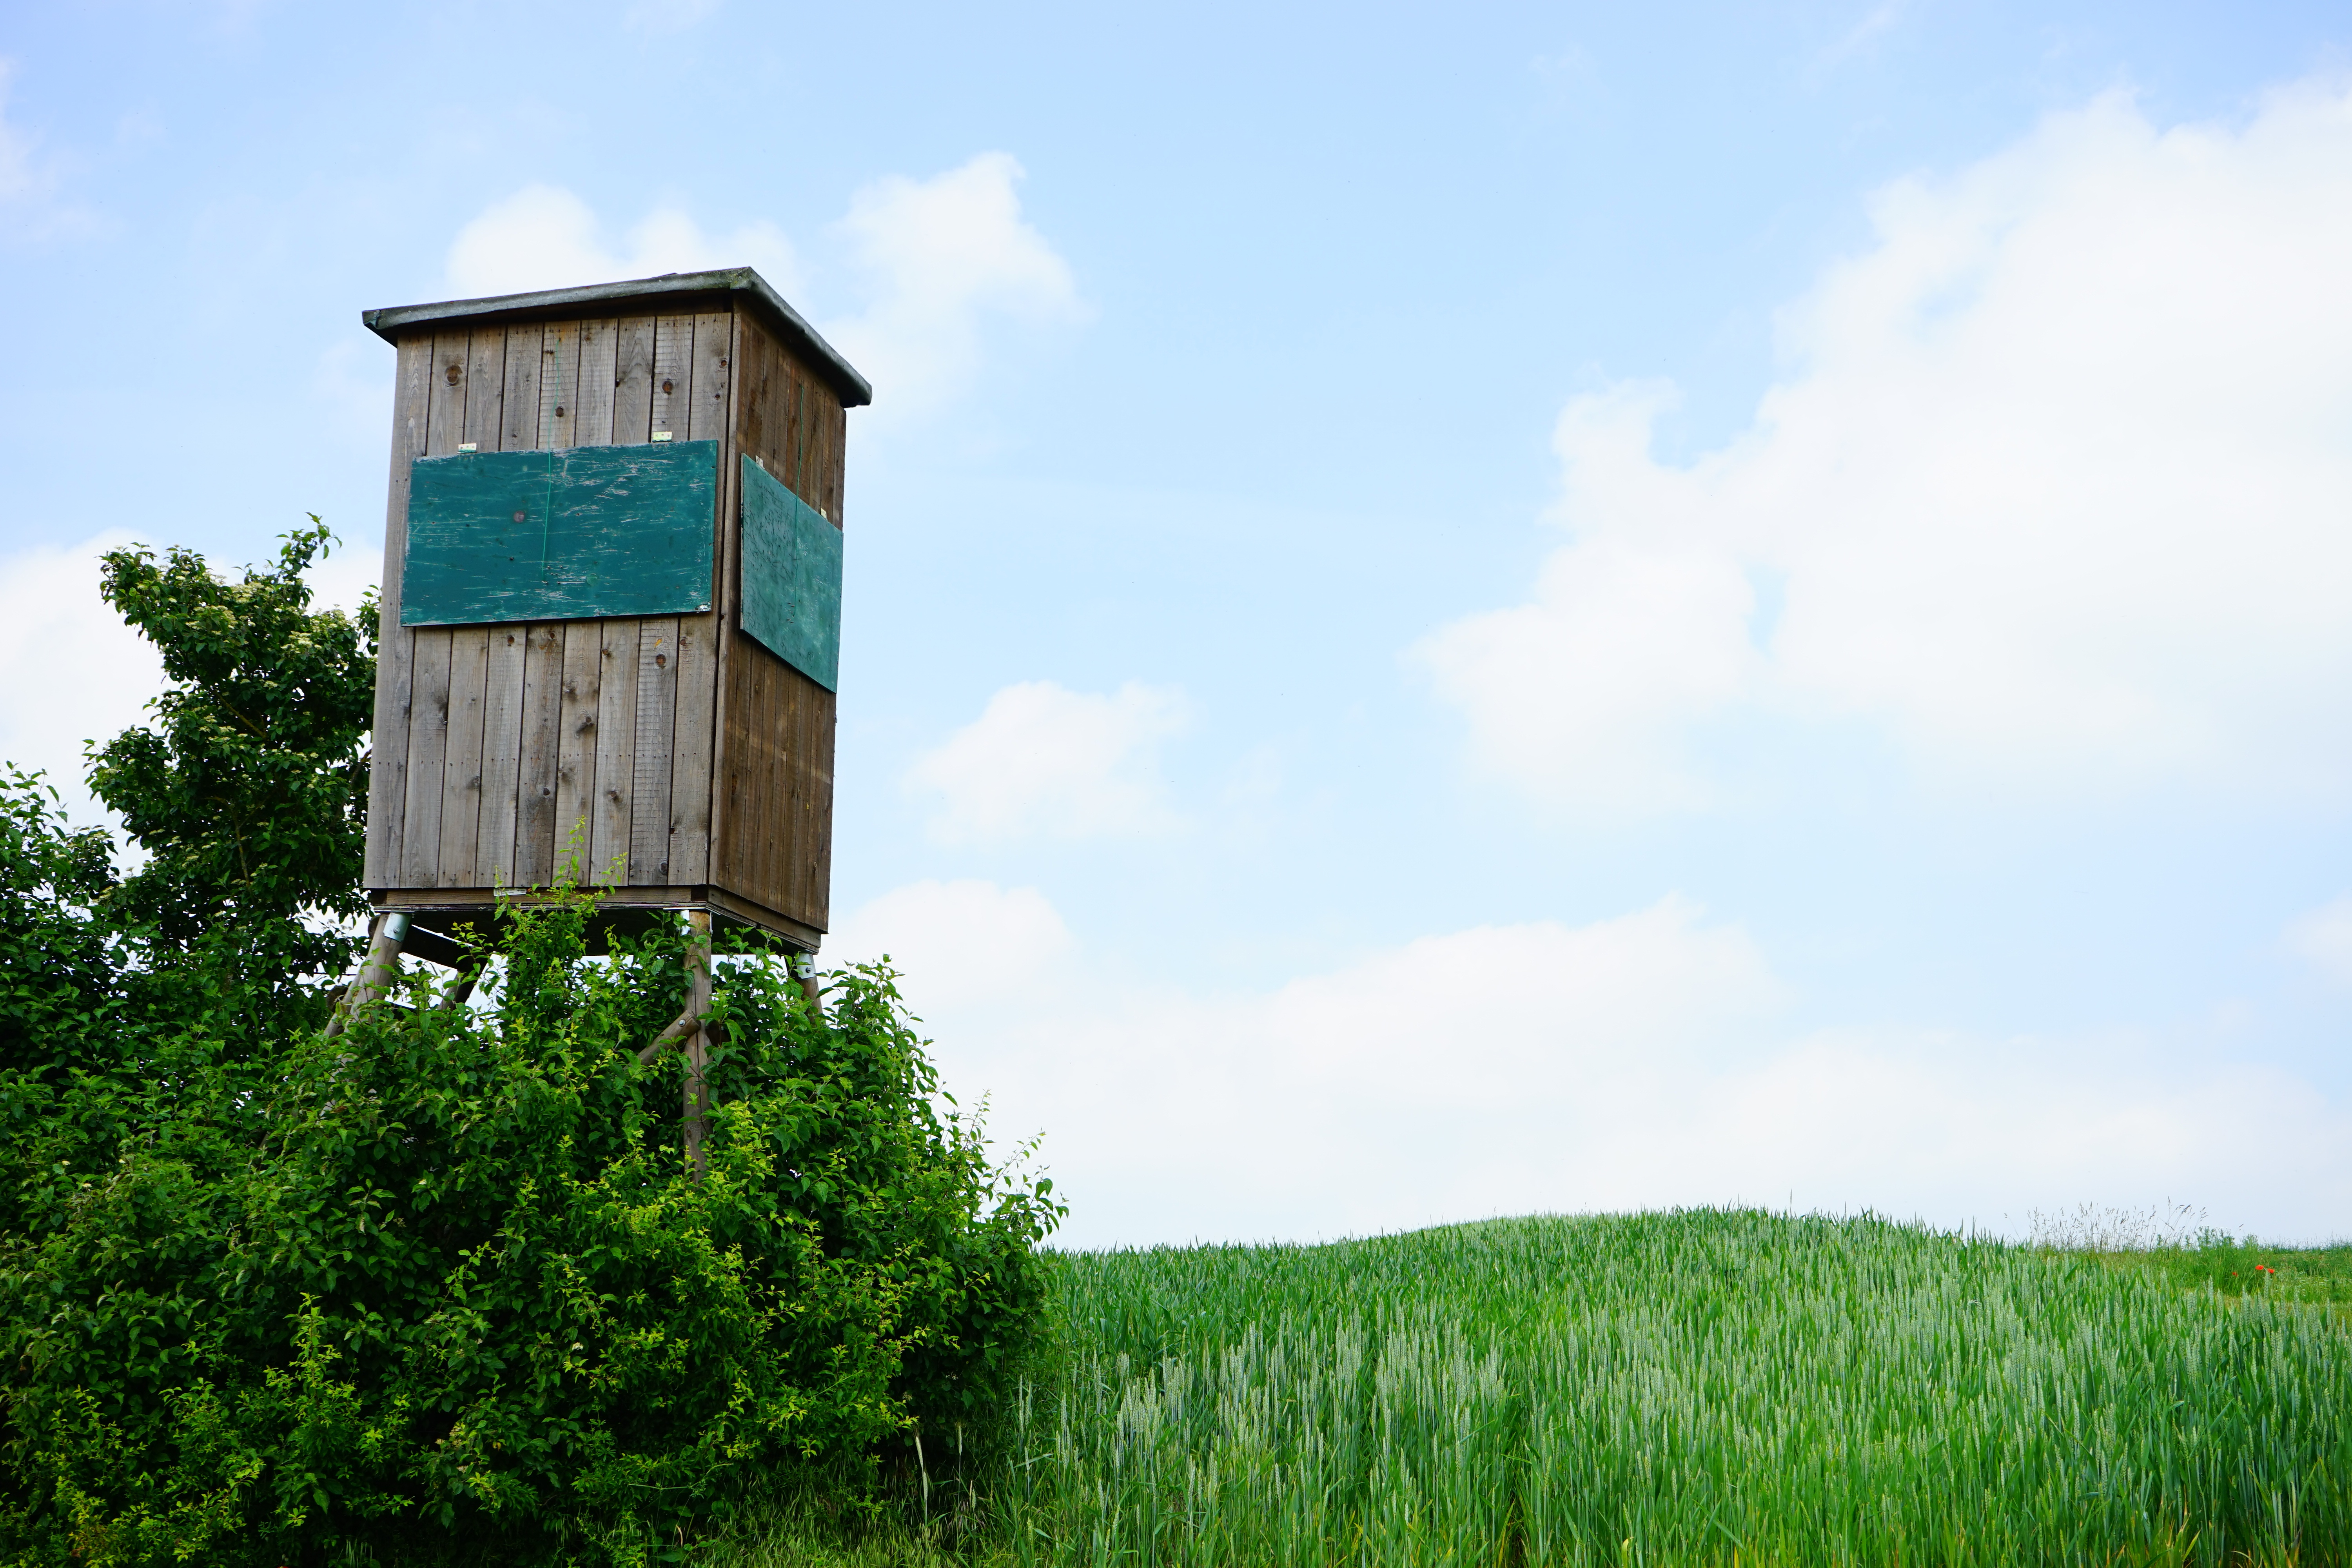
landscape, tree, grass, cloud, plant, sky, field, farm, meadow, prairie, house, view, green, pasture, perch, agriculture, cool image, grassland, shoot, outlook, wooden box, hunt, cool photo, hunting, rural area, shooting range, hunter was, hunter seat, wooden tower, grass family, land lot